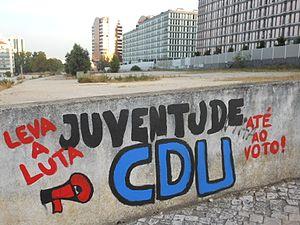
L'extrême gauche désigne une catégorie politique aux contours relatifs. Ainsi, ce terme peut qualifier des courants révolutionnaires visant à abolir le capitalisme tels que les organisations marxistes ou anarchistes, voire certains courants socialistes ou écologistes.